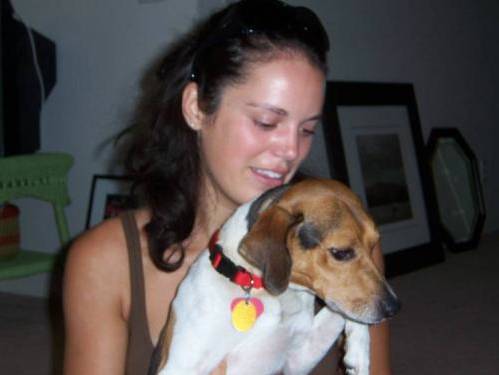
Label: dog